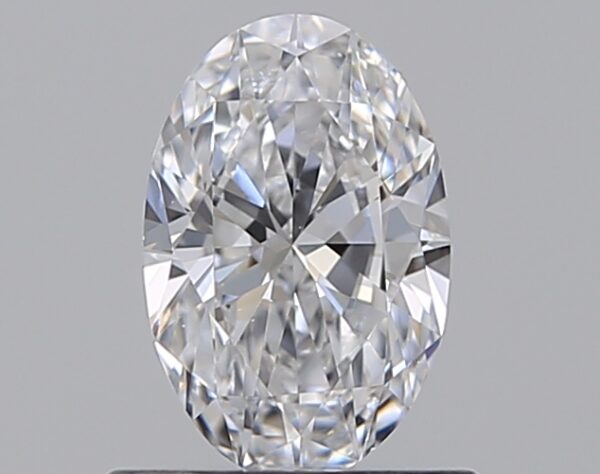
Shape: oval
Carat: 0.59
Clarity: VS2
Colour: D
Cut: EX
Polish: EX
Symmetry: VG
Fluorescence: F
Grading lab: GIA
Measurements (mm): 6.93 x 4.59 x 2.79